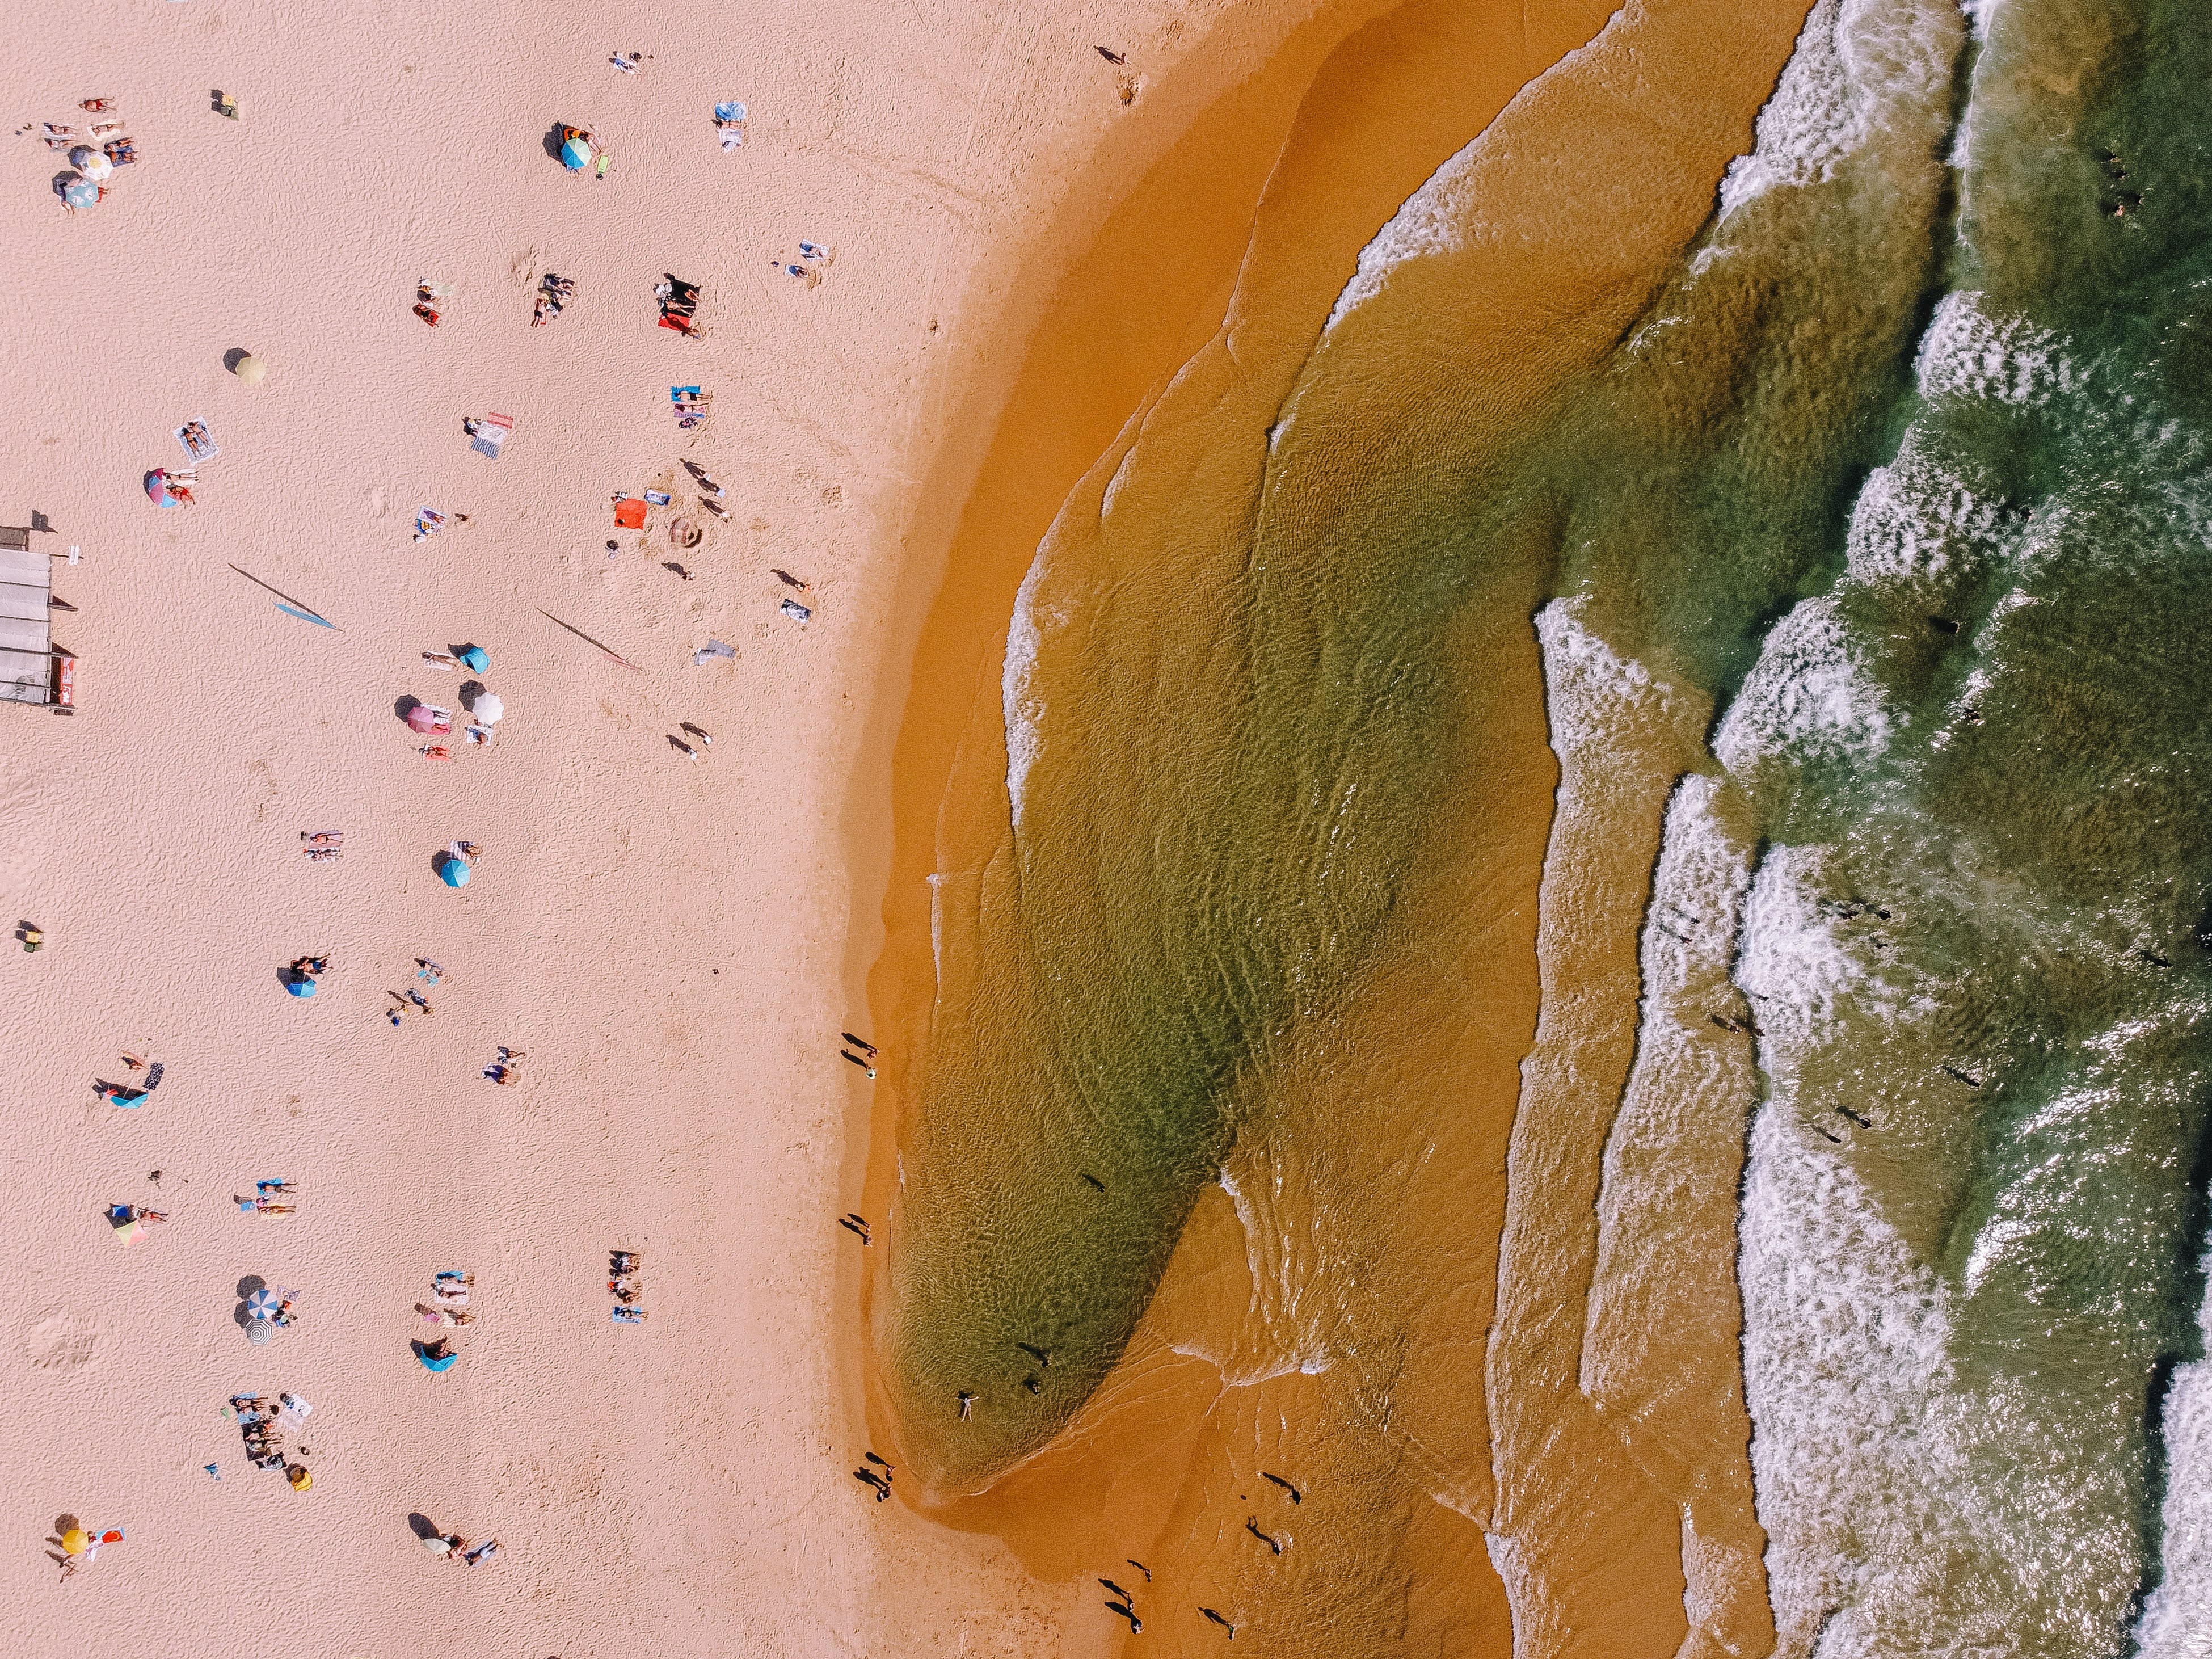
natural, wood, Tints and shades, geological phenomenon, paint, landscape, pattern, rectangle, painting, art, soil, macro photography, visual arts, rock, shadow, aeolian landform, font, sand, circle, child art, peach, illustration